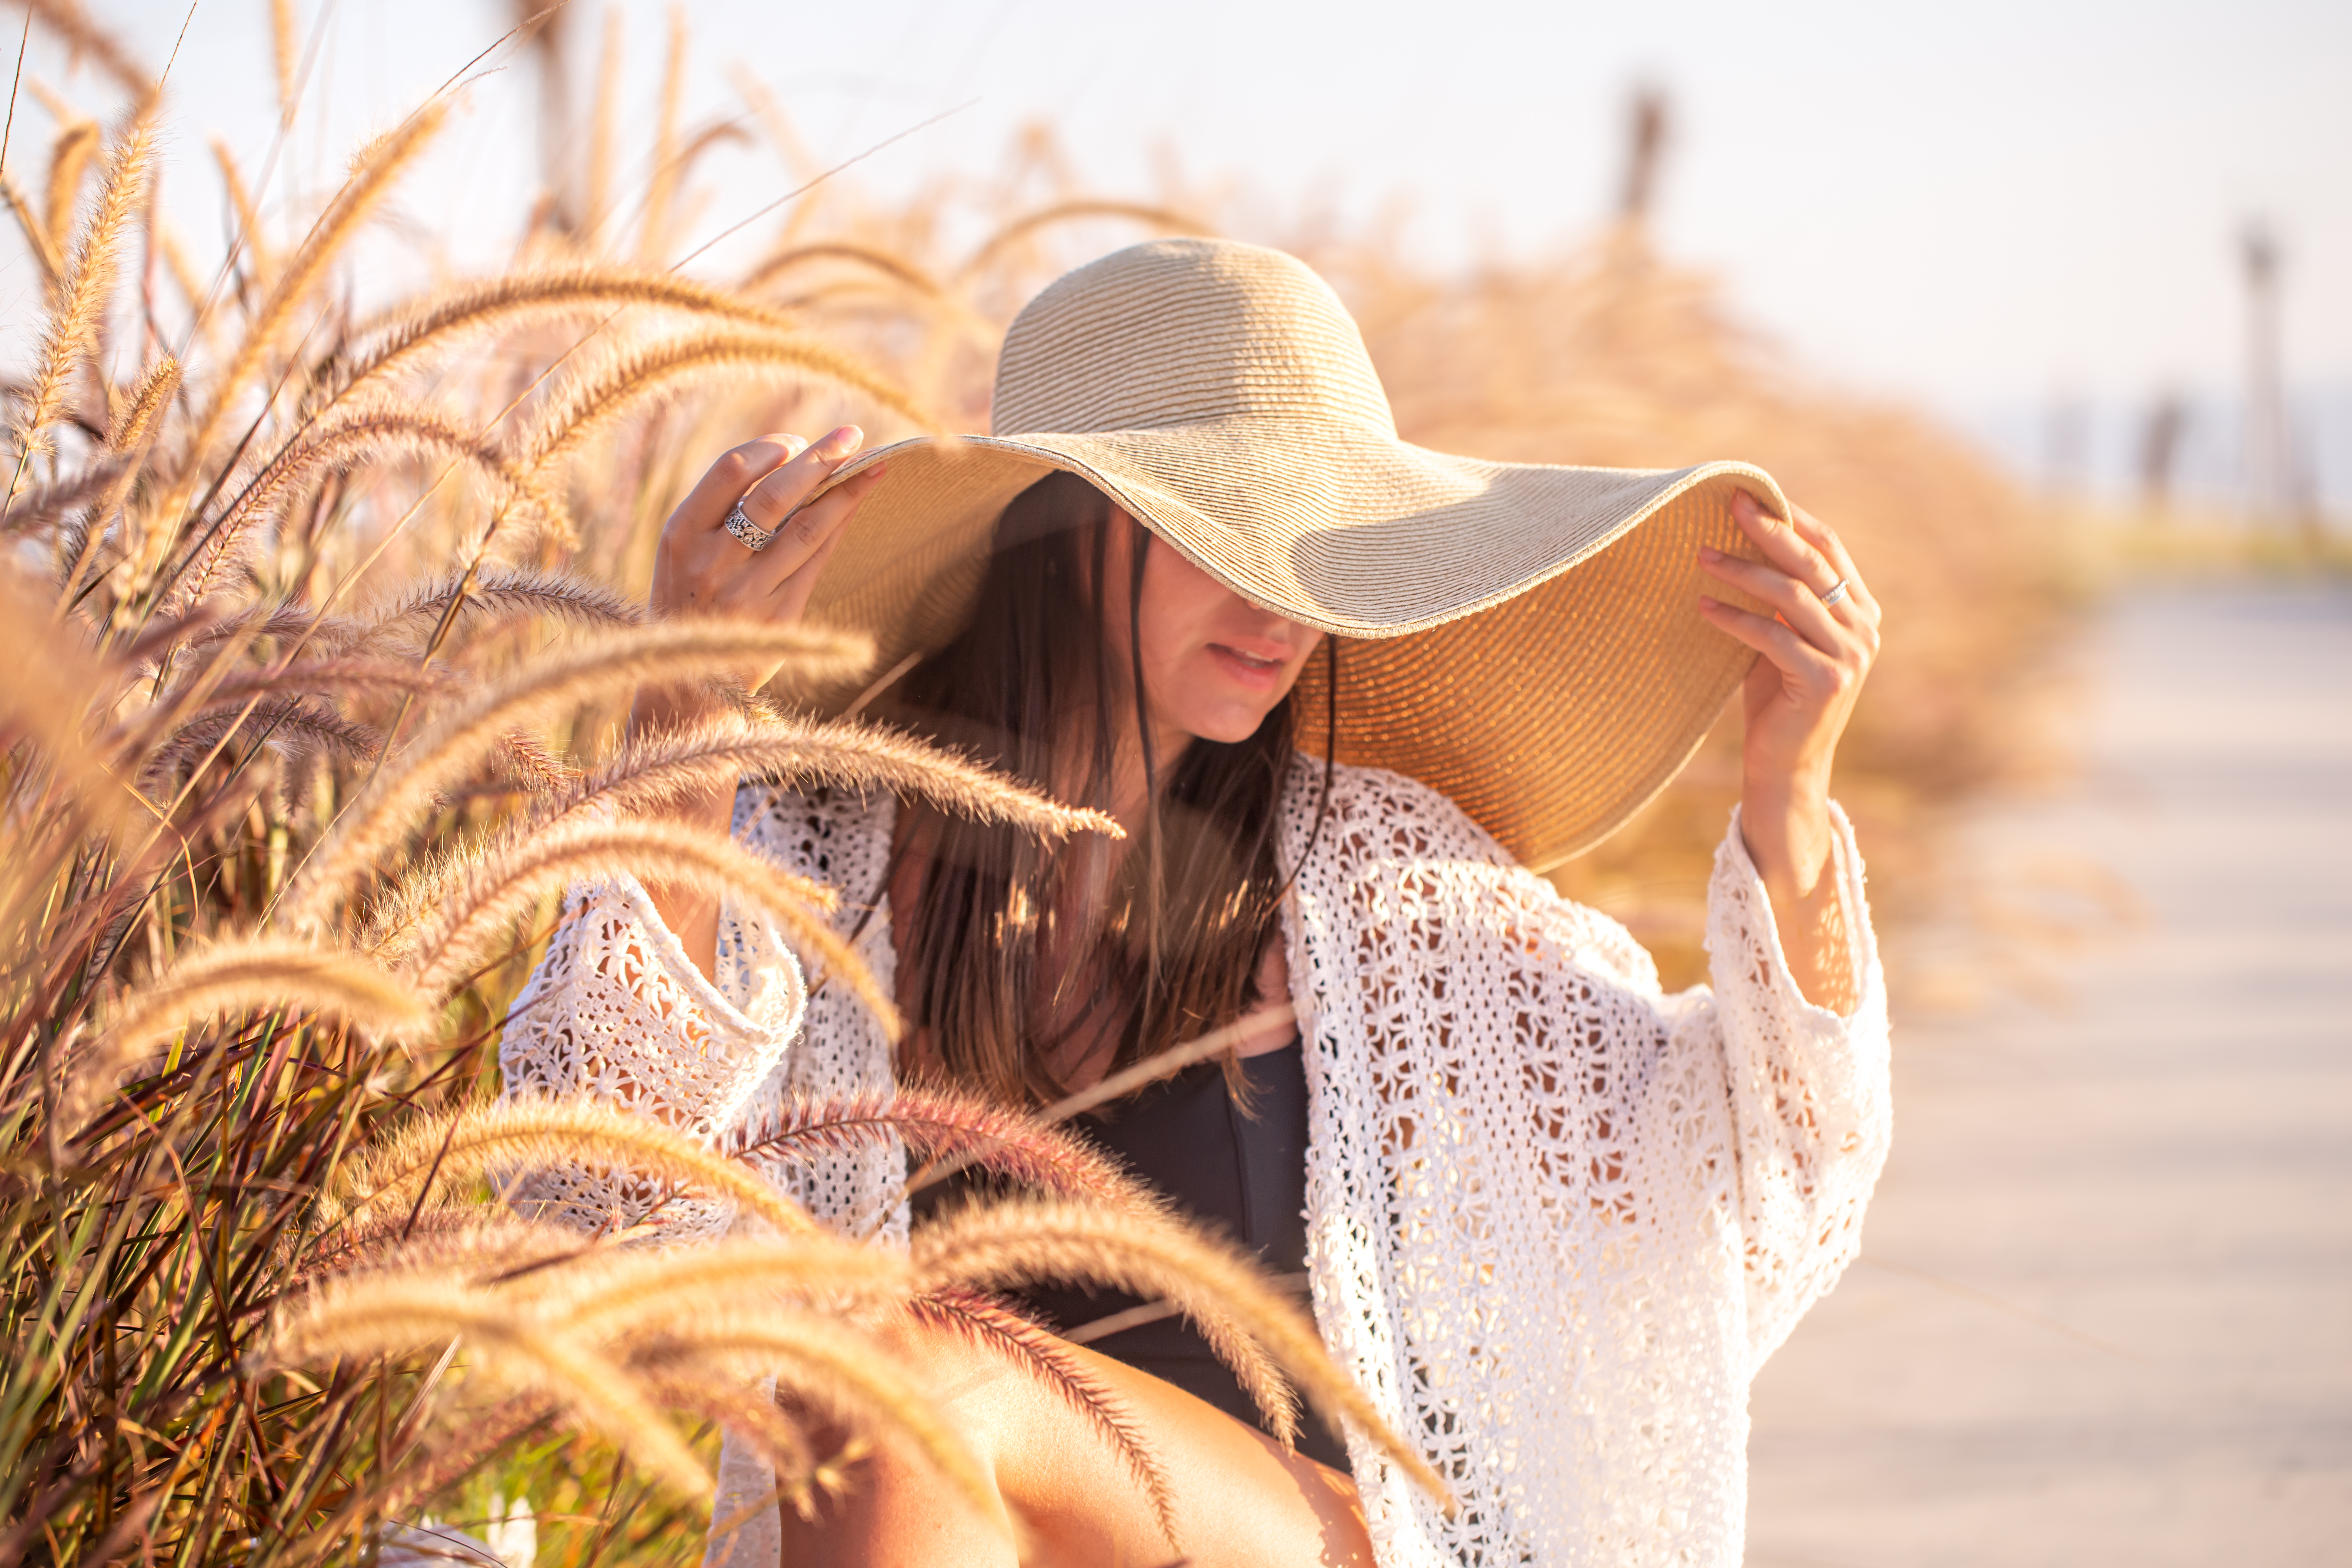
girl, woman, stylish, hat, summer, vacation, posing, hidden, cape, boho, field, spikelets, sunny, close up, People in nature, sunlight, headgear, beauty, sun hat, grass family, model, long hair, photo shoot, fedora, portrait photography, wedding dress, embellishment, agriculture